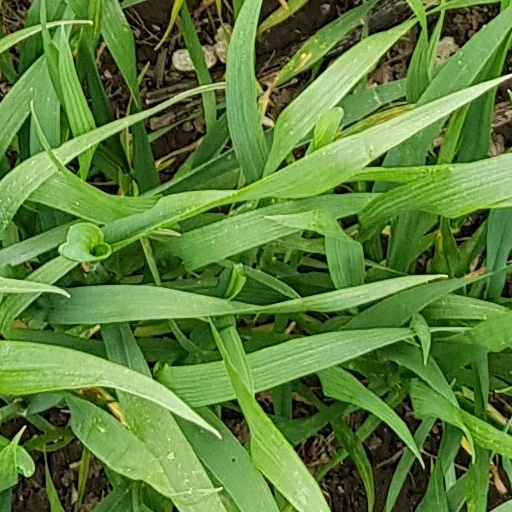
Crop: wheat